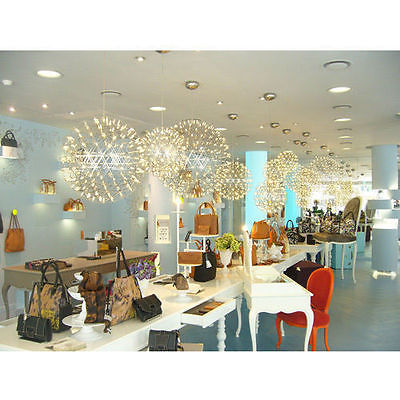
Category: lamp